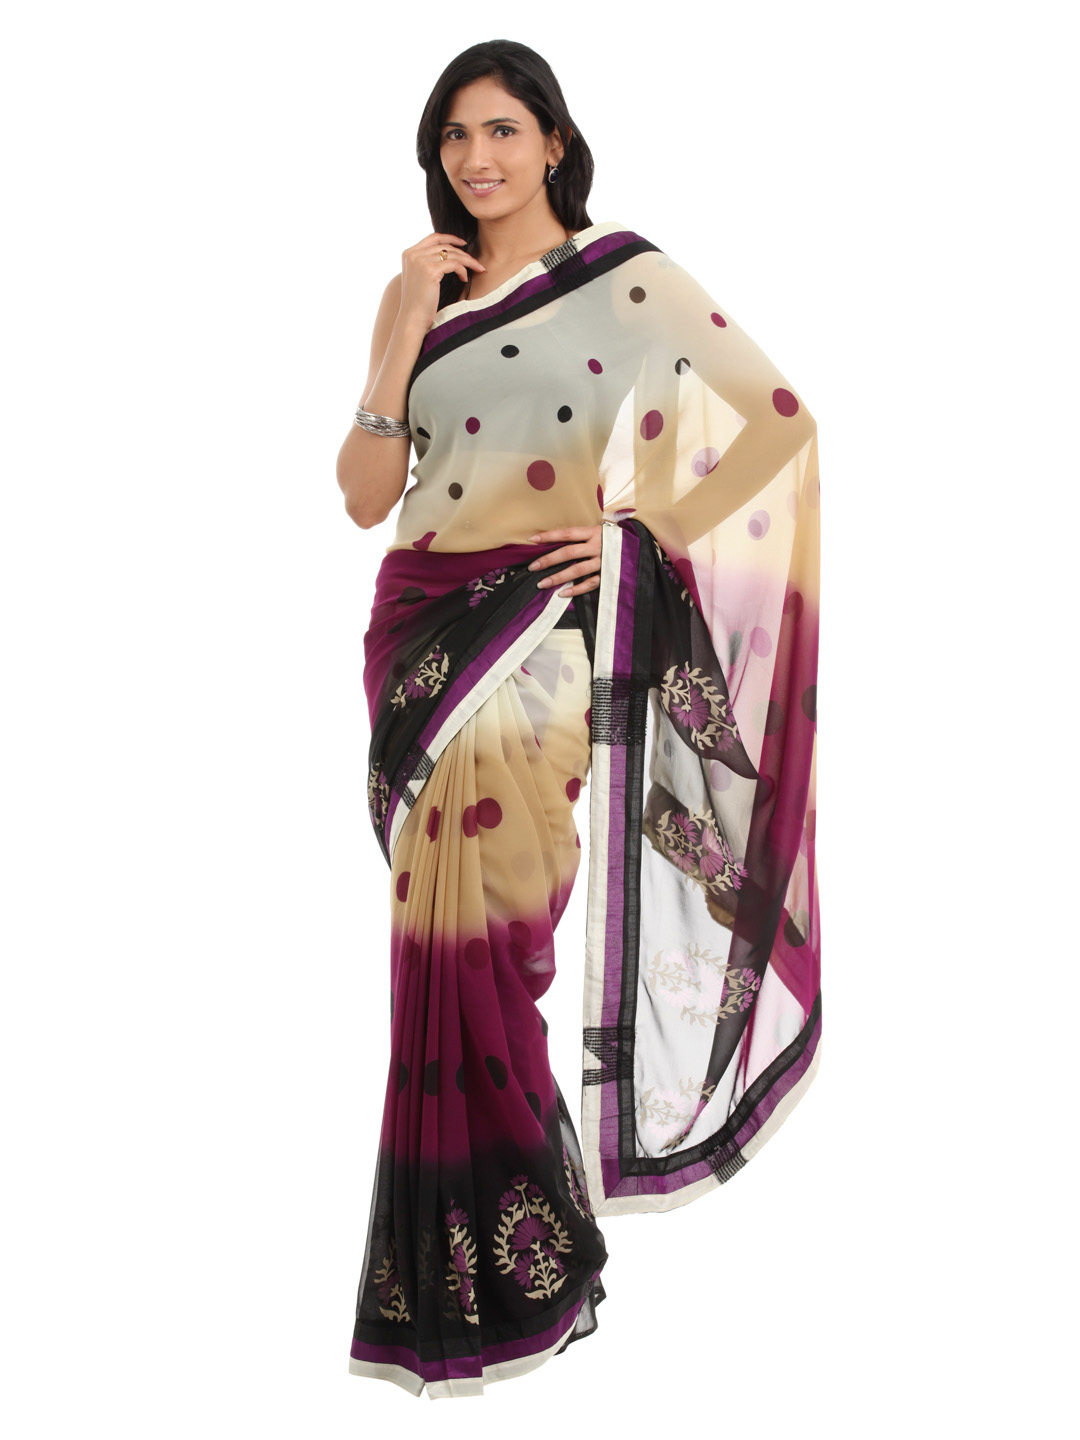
FNF Multi Coloured Sari
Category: Apparel / Saree / Sarees
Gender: Women
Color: Multi
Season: Fall 2012
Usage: Ethnic